Gossypiboma

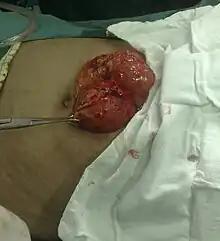
Mini-laparotomy revealed gossypiboma (grasped by the clamp).

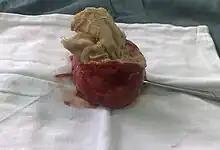
Surgical specimen (gossypiboma).

Gossypiboma, textiloma or more broadly Retained Foreign Object (RFO) is the technical term for surgical complications resulting from foreign materials, such as a surgical sponge, accidentally left inside a patient's body.